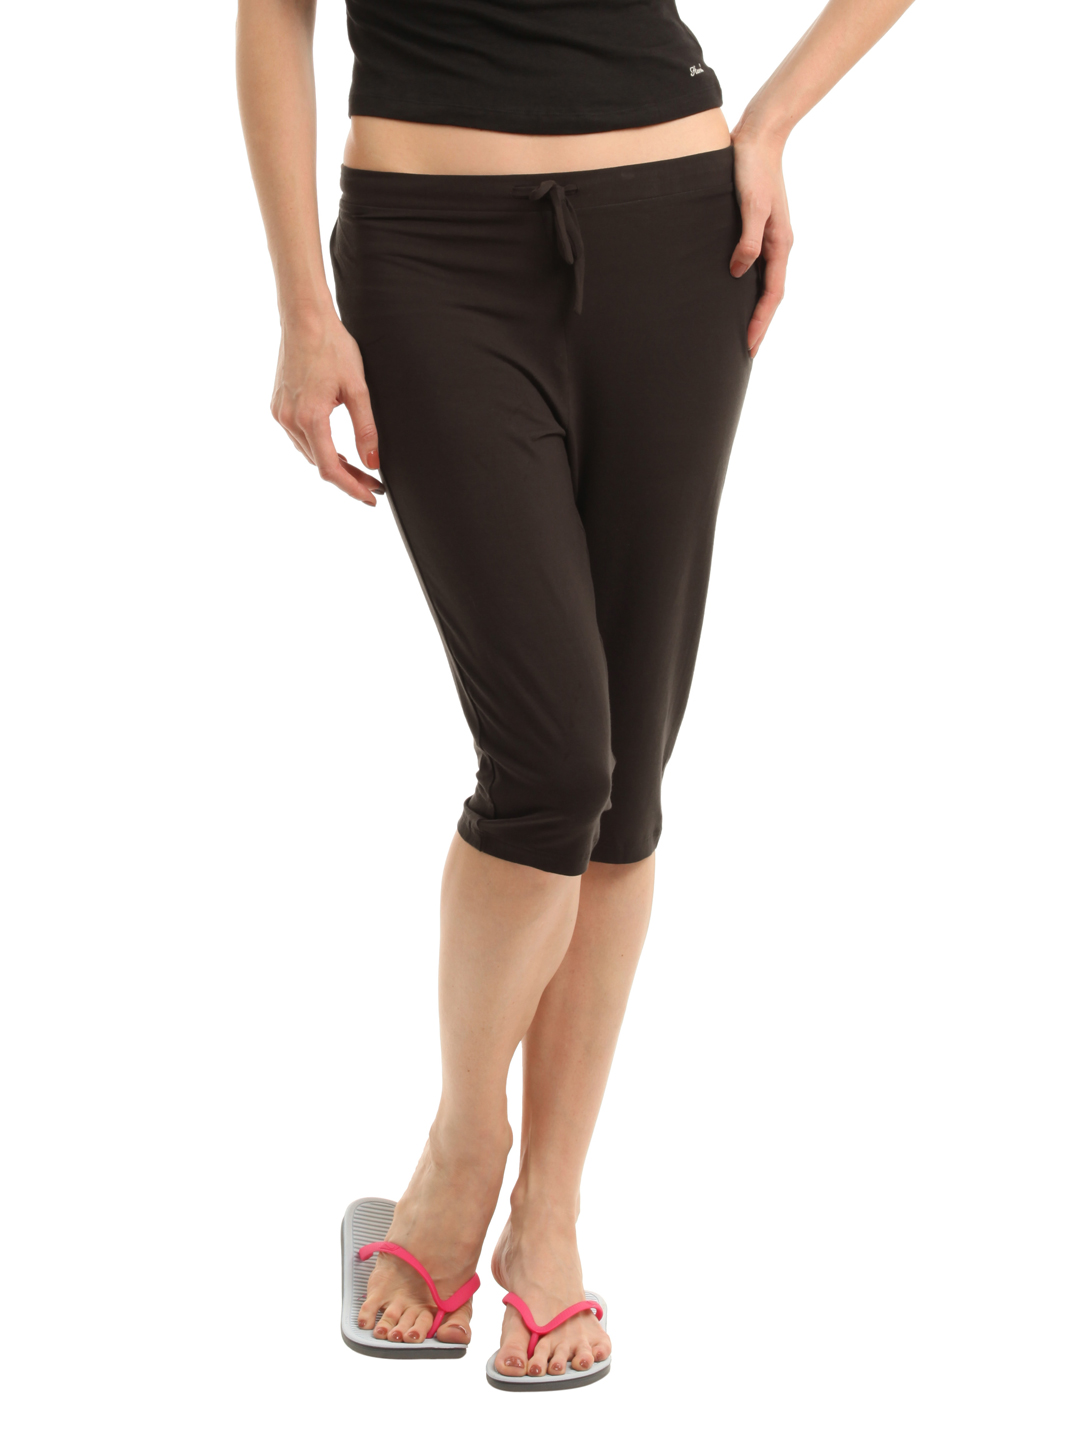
Inaya Women Brown Lounge Shorts
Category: Apparel / Loungewear and Nightwear / Lounge Shorts
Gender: Women
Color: Brown
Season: Summer 2017
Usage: Casual